Lupton, Brixham

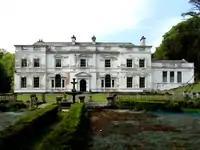
Lupton House, built by Charles II Hayne (1747–1821), Sheriff of Devon in 1772 and Colonel of the North Devon Militia. Palladian south front, original entrance front, viewed in 2013, still "sadly derelict", wings now missing Palladian gables visible in 1793 Swete watercolour (see below). Derelict formal garden in foreground

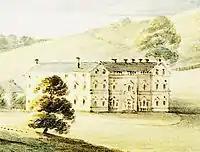
"Lupton, seat of Sir Francis Buller", 1793 watercolour, view from south-west, by Rev John Swete. The Palladian gables topping both wings of the south front are now missing

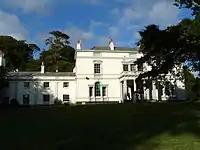
West front, remodelled c.1840 to design of George Wightwick to form new main entrance with porte cochere

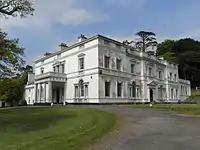
Lupton House, view from west, "left": west front; "right": south front

Lupton is an historic manor in the parish of Brixham, Devon. The surviving manor house known as Lupton House, is a Palladian Country house built by Charles II Hayne (1747–1821), Sheriff of Devon in 1772 and Colonel of the North Devon Militia. It received a Grade II* listing in 1949. The park and gardens are Grade II* listed in the National Register of Historic Parks and Gardens.